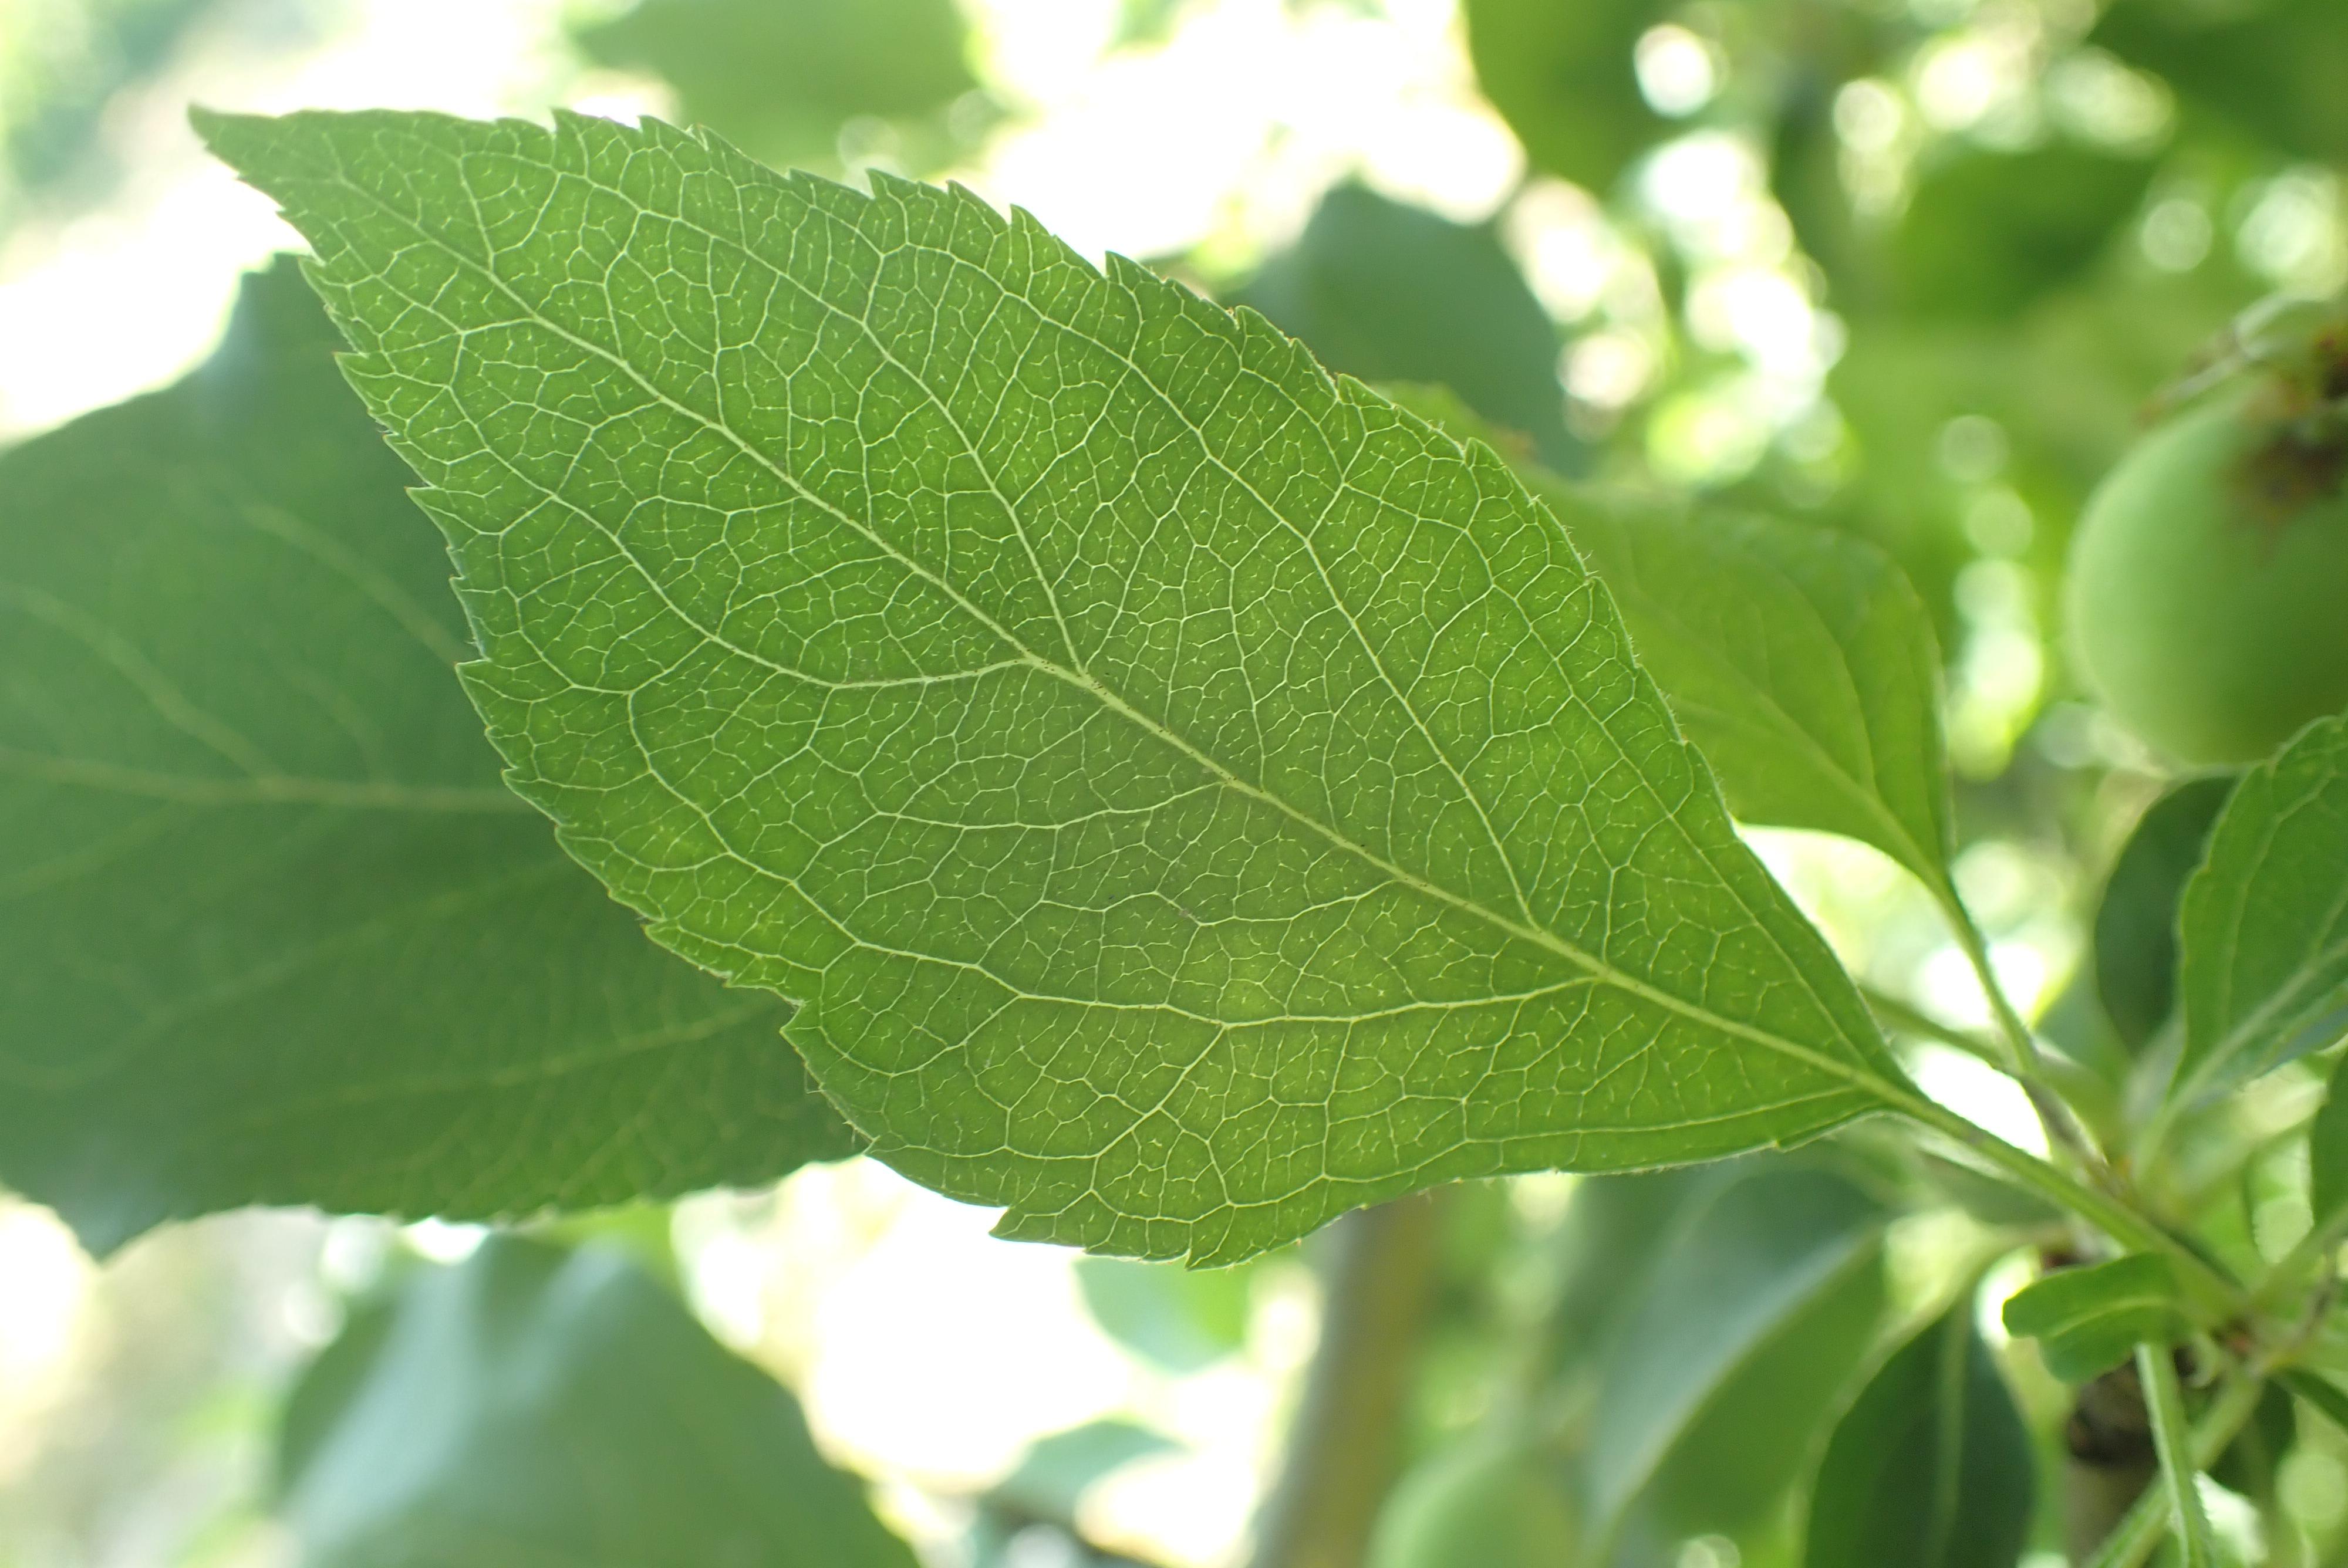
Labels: healthy